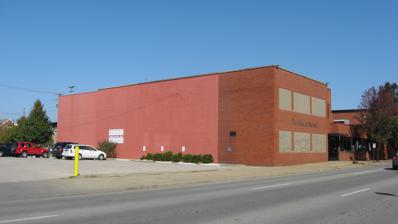
Building: Elks Club (Parkersburg, West Virginia)
Country: United States of America
Year built: 1903
United States historic place Elks Club U.S. National Register of Historic Places Show map of West Virginia Show map of the United States Location 515 Juliana St., Parkersburg , West Virginia Coordinates 39°16′2″N 81°33′39″W / 39.26722°N 81.56083°W / 39.26722; -81.56083 Area less than one acre Built 1903 Architect Patton, William Howe Architectural style Classical Revival MPS Downtown Parkersburg MRA NRHP reference No. 82001773 Added to NRHP October 8, 1982 The Elks Club was a historic clubhouse building located at Parkersburg , Wood County, West Virginia . It was designed by architect William Howe Patton and built in 1903.  It was a four-story, three-bay by six-bay wide, red brick building with terra cotta trim in the Classical Revival style.  The first two stories were faced in smooth dressed stone, and feature arched apertures, with central consoles.  It was occupied by the Parkersburg Lodge #198, Benevolent and Protective Order of Elks (B.P.O.E.) Site of the now-destroyed building, now occupied by The Parkersburg News and Sentinel It was listed on the National Register of Historic Places in 1982. The building was by the Parkersburg News & Sentinel and demolished in 2005. It is now used as a parking lot. See also National Register of Historic Places listings in Wood County, West Virginia References